Lisandro Martínez

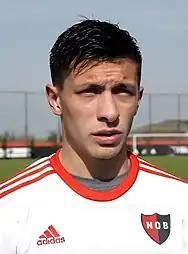

Born in Gualeguay, Entre Ríos Province, Martínez had youth spells with Club Urquiza (Gualeguay, Entre Rios), Club Libertad (Gualeguay, Entre Rios) and Newell's Old Boys. He made his professional debut for Newell's in the club's final fixture of the 2016–17 season, when he played the full match in a loss to Godoy Cruz.